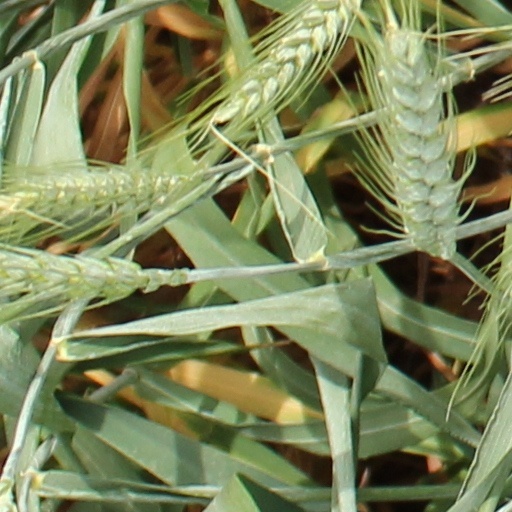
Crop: wheat